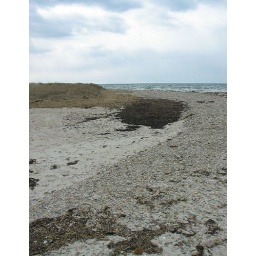
Here's where the tidal water wraps around from the creek. I'm standing where the lifeguard chair is placed in-season.